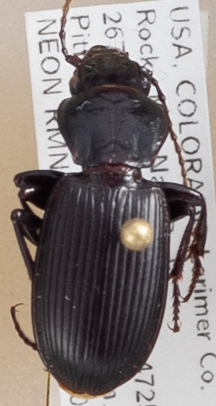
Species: Pterostichus protractus
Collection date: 2018-08-20
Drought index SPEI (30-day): -0.732
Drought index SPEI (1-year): -1.28
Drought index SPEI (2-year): -0.54